Ole Rasmussen Apeness

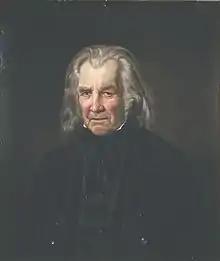
Ole Rasmussen Apeness by Hedevig Lund (1824–1888). The painting belongs to Eidsvoll 1814. From DigitaltMuseum

Ole Rasmussen Apeness (11 February 1765 – 14 February 1859) was a Norwegian district sheriff, soldier, and farmer. He served as a representative at the Norwegian Constitutional Assembly.